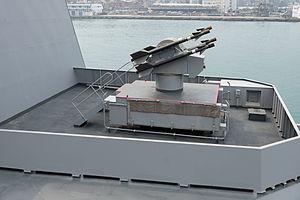
Le ROCS Si Ning est la deuxième frégate légère furtive de classe Kang Ding de la Marine de la république de Chine. Son port militaire d'attache est à Zuoying au sud-ouest de Taïwan.